Mitchell, Manitoba

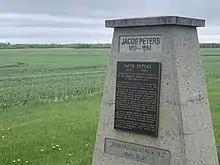

The area that is now known as Mitchell were originally lands of the nomadic Ojibway-speaking Anishinabe people. On 3 August 1871 the Anishinabe people signed Treaty 1 and moved onto reserves such as the Brokenhead Indian Reserve and Roseau River Anishinabe First Nation Reserve.